Bruno Kuzuhara

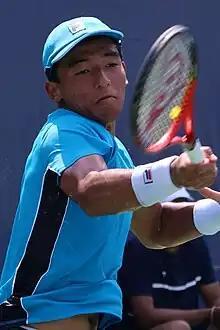
Kuzuhara at the 2023 DC Open

Bruno Kuzuhara (born April 1, 2004) is an American professional tennis player. He has a career-high ATP singles ranking of world No. 394, achieved on July 22, 2024 and a doubles ranking of No. 643, achieved on July 25, 2022.